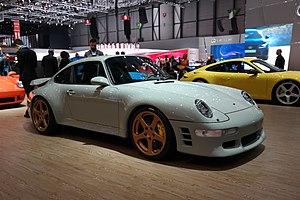
Salon international de l'automobile de Genève 2016